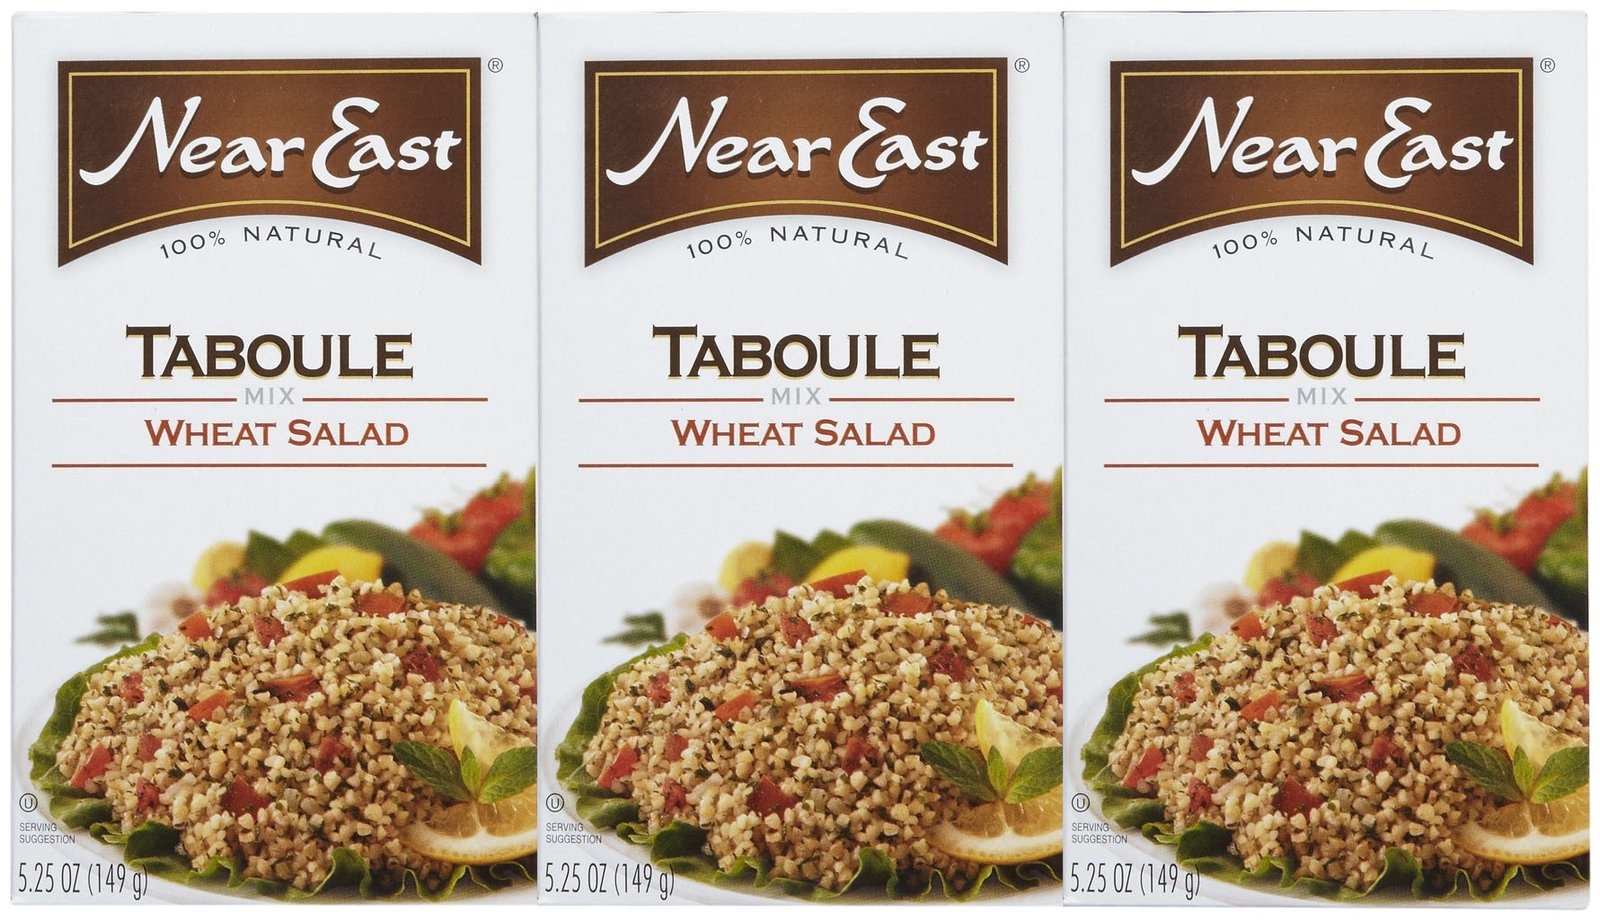
Item Name: Near East - Near East Taboule Salad Mix 5.2.5 Oz (Pack of 12)
Bullet Point 1: Product Type:Grocery
Bullet Point 2: Item Package Dimension:10.668 cm L X17.272 cm W X33.782 cm H
Bullet Point 3: Item Package Weight:2.154 kg
Bullet Point 4: These Are Packaged Indian Dishes
Value: 62.4
Unit: Ounce

Price: 3.87